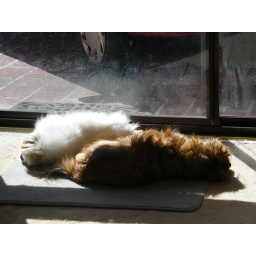
The dogs sleeping in my office